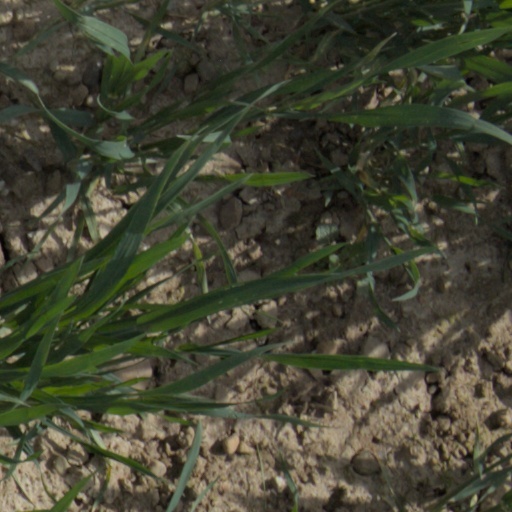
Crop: wheat